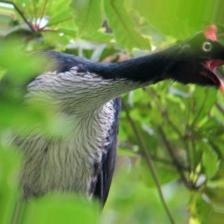
Species: HORNED GUAN
Scientific name: OREOPHASIS DERBIANUS